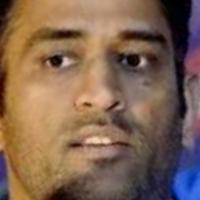
Age group: age 31-40